Department of Defense Whistleblower Program

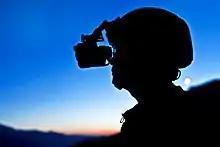
Whistleblowing is one component of the Department of Defense's total information awareness.

DoD's whistleblower program holds its origins in the Defense procurement scandals of the 1980s. Stories concerning overpriced spare parts and underperforming weapon systems dominated media headlines. Members of Congress concerned about those issues championed the cause of whistleblowers alleging they were reprised against for exposing procurement-related wrongdoing. In the years following, Congress has enacted, and amended, a series of laws aimed at protecting civilian appropriated-fund employees, military members, appropriated and nonappropriated fund employees, and Defense contractor employees from reprisal for engaging in whistleblowing activities.